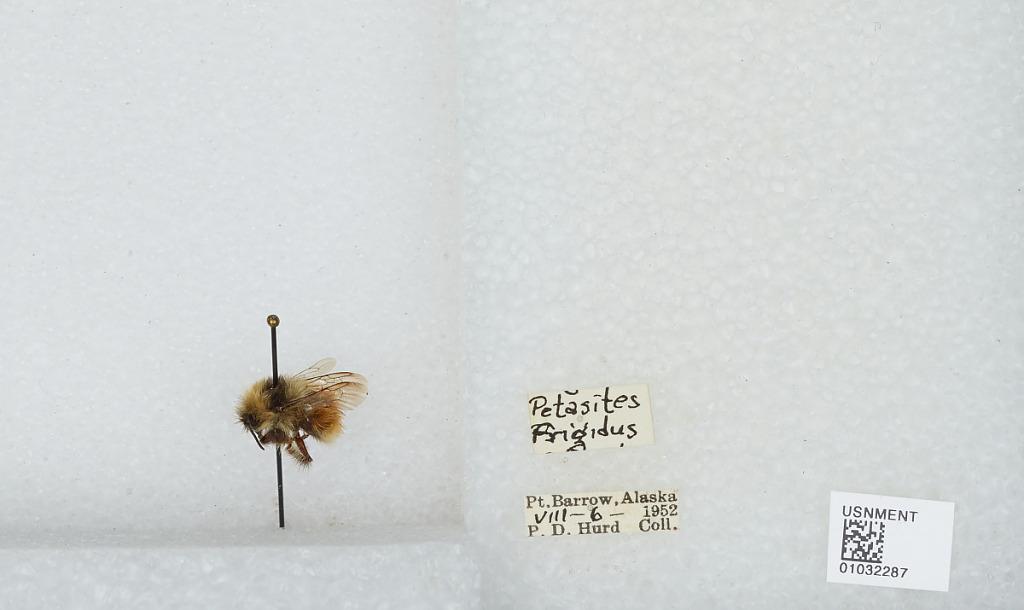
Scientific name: Bombus (Pyrobombus) sylvicola Kirby
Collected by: P. Hurd
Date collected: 1952-8-6
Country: United States
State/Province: Alaska
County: North Slope
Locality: Point Barrow
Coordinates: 71.3889, -156.479